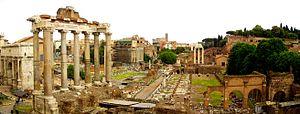
Marcus Porcius Cato, dit Caton l'Ancien ou Caton le Censeur par opposition à son arrière-petit-fils, Marcus Porcius Cato dit « Caton le Jeune » ou d'Utique, est un homme politique et un écrivain romain né en 234 av. J.-C. dans le municipe de Tusculum et mort en 149 av. J.-C. à Rome.
Le terme Antiquité classique s'oppose à Antiquité tardive et renvoie à l'héritage de la civilisation gréco-romaine. Il est surtout employé dans les découpes historiques relatives à l'historiographie anglo-saxonne pour décrire l'Antiquité.